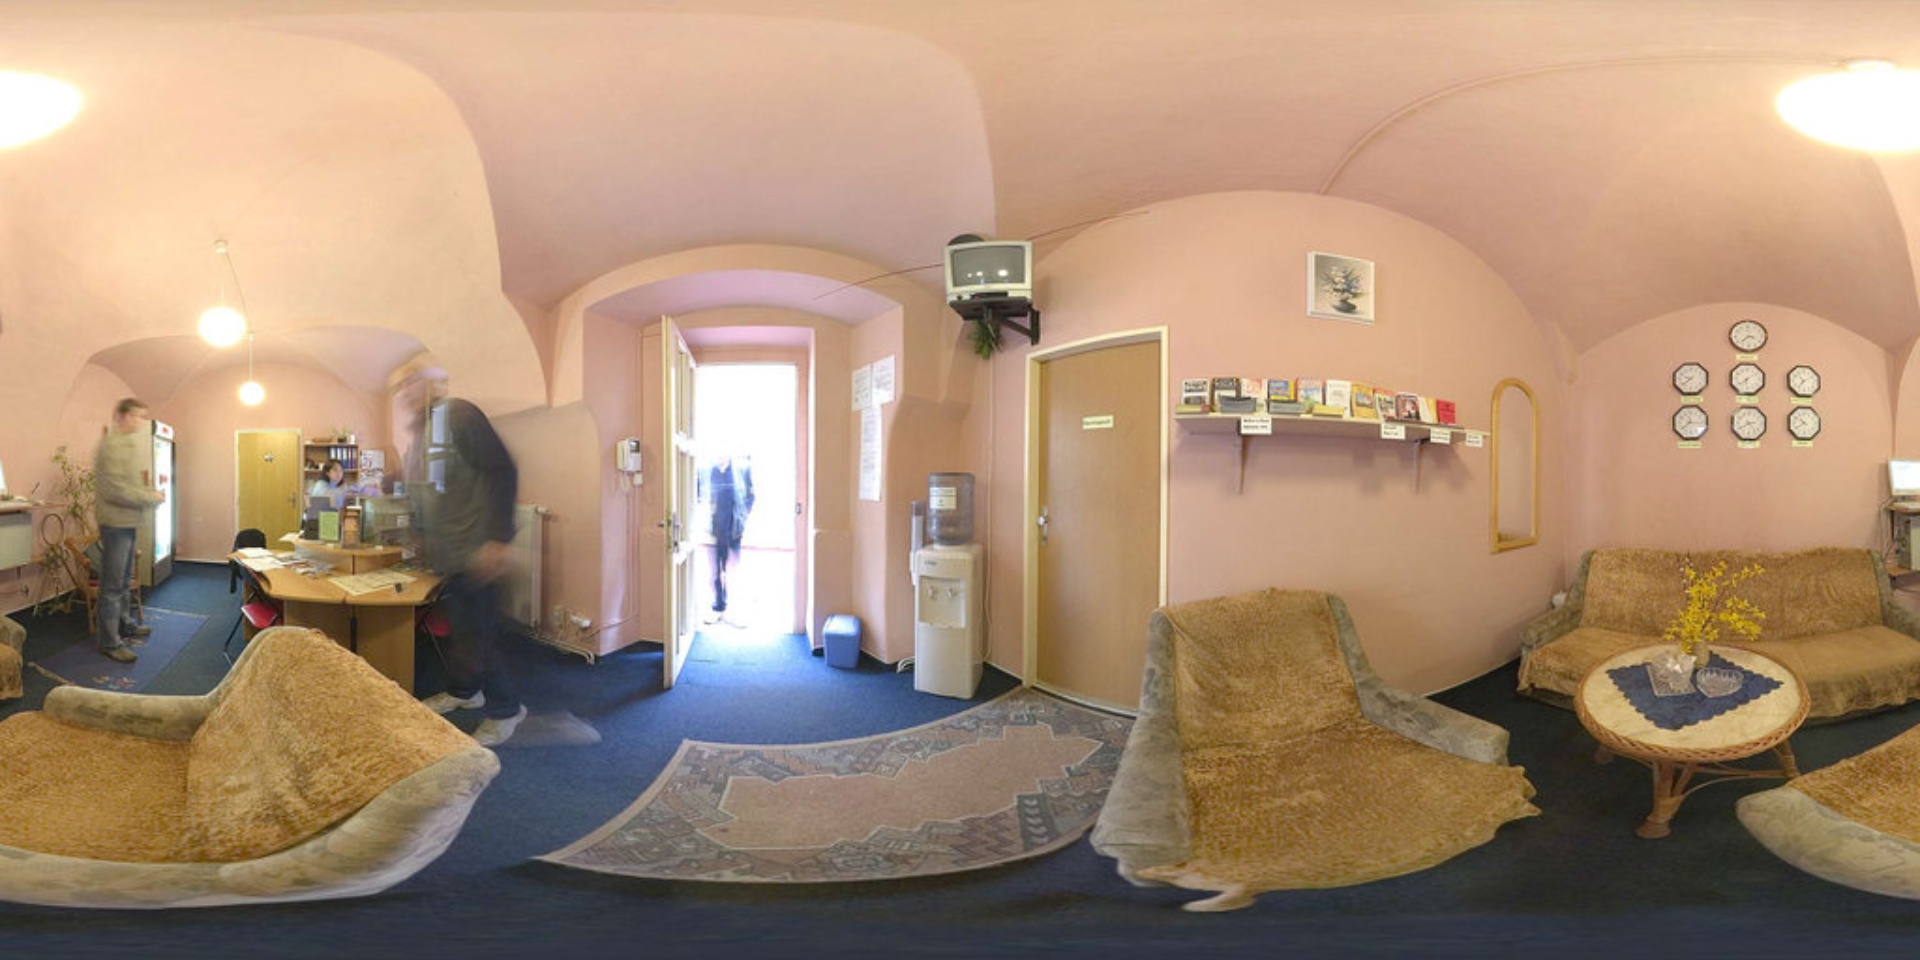
Referred object: Water cooler next to the door

Referred object: the white water cooler